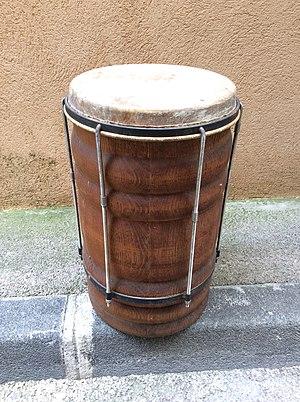
Tambour nyabinghi artisanal, en lamellé collé, tourné, peau de chèvre avec un système de tige fileté pour la tension. Vue de trois quart
Le nyabinghi ou burrus est un instrument de percussion d'origine africaine employé en Jamaïque dans le rituel rastafari où il accompagne les chants. Il a été emprunté aux Marrons de Moore Town.